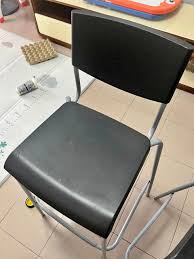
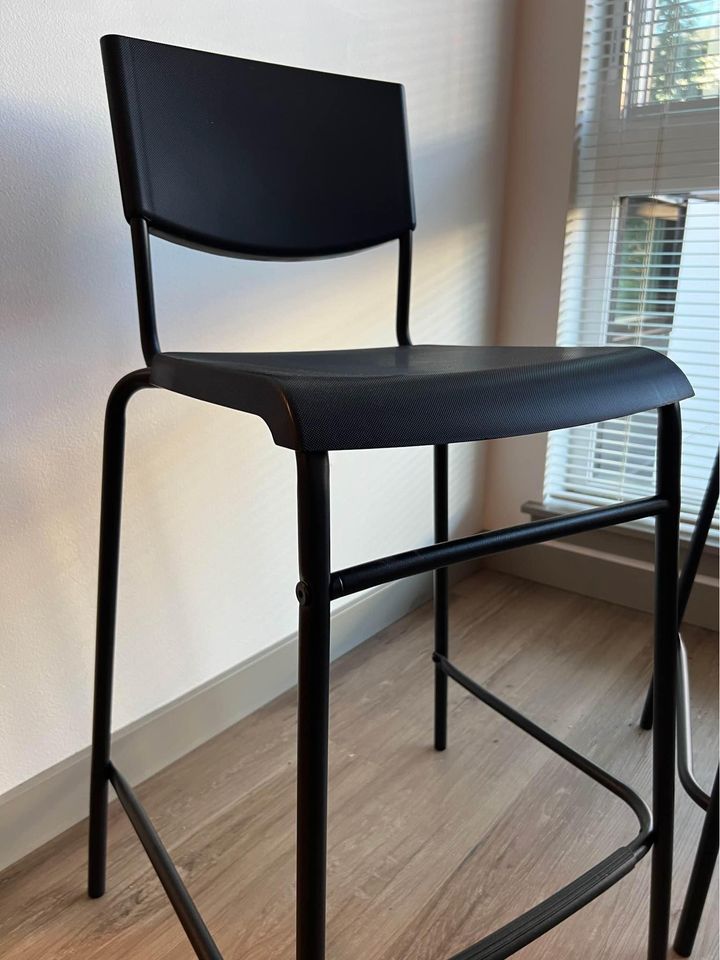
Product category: stool
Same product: no